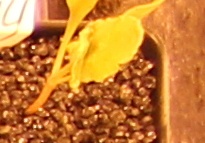
Label: Sugar beet